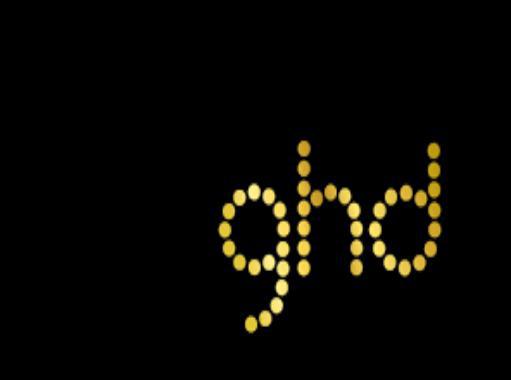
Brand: ghd
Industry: Necessities